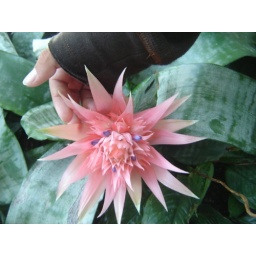
This flower is actually plastic in the mall. Like it enough though.